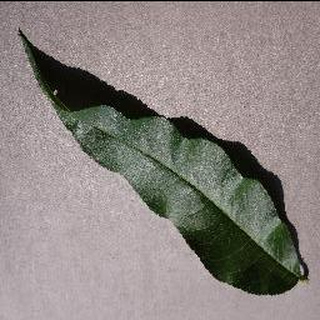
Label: healthy_peach